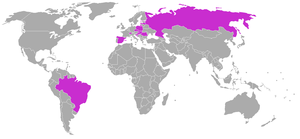
RONJA est un appareil de communications optiques en espace libre en provenance de République tchèque développé par Twibright Labs. Il permet la transmission de données sans fil en utilisant des faisceaux de lumière et peut être utilisé pour remplacer un segment de LAN en atteignant 10 MBit/s en full duplex Ethernet.